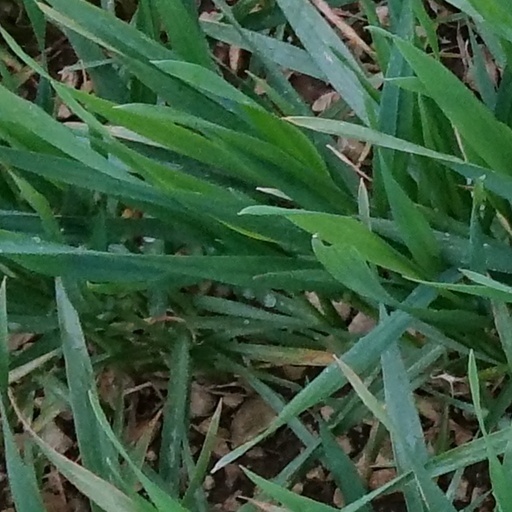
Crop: wheat